Church of la Asunción (Hellín)

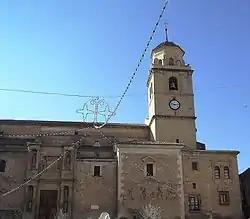

The Church of la Asunción (Spanish: "Iglesia Parroquial de Santa María de la Asunción") is a Renaissance-style, Roman Catholic church located in Hellín, Spain. It was declared "Bien de Interés Cultural" in 1981.